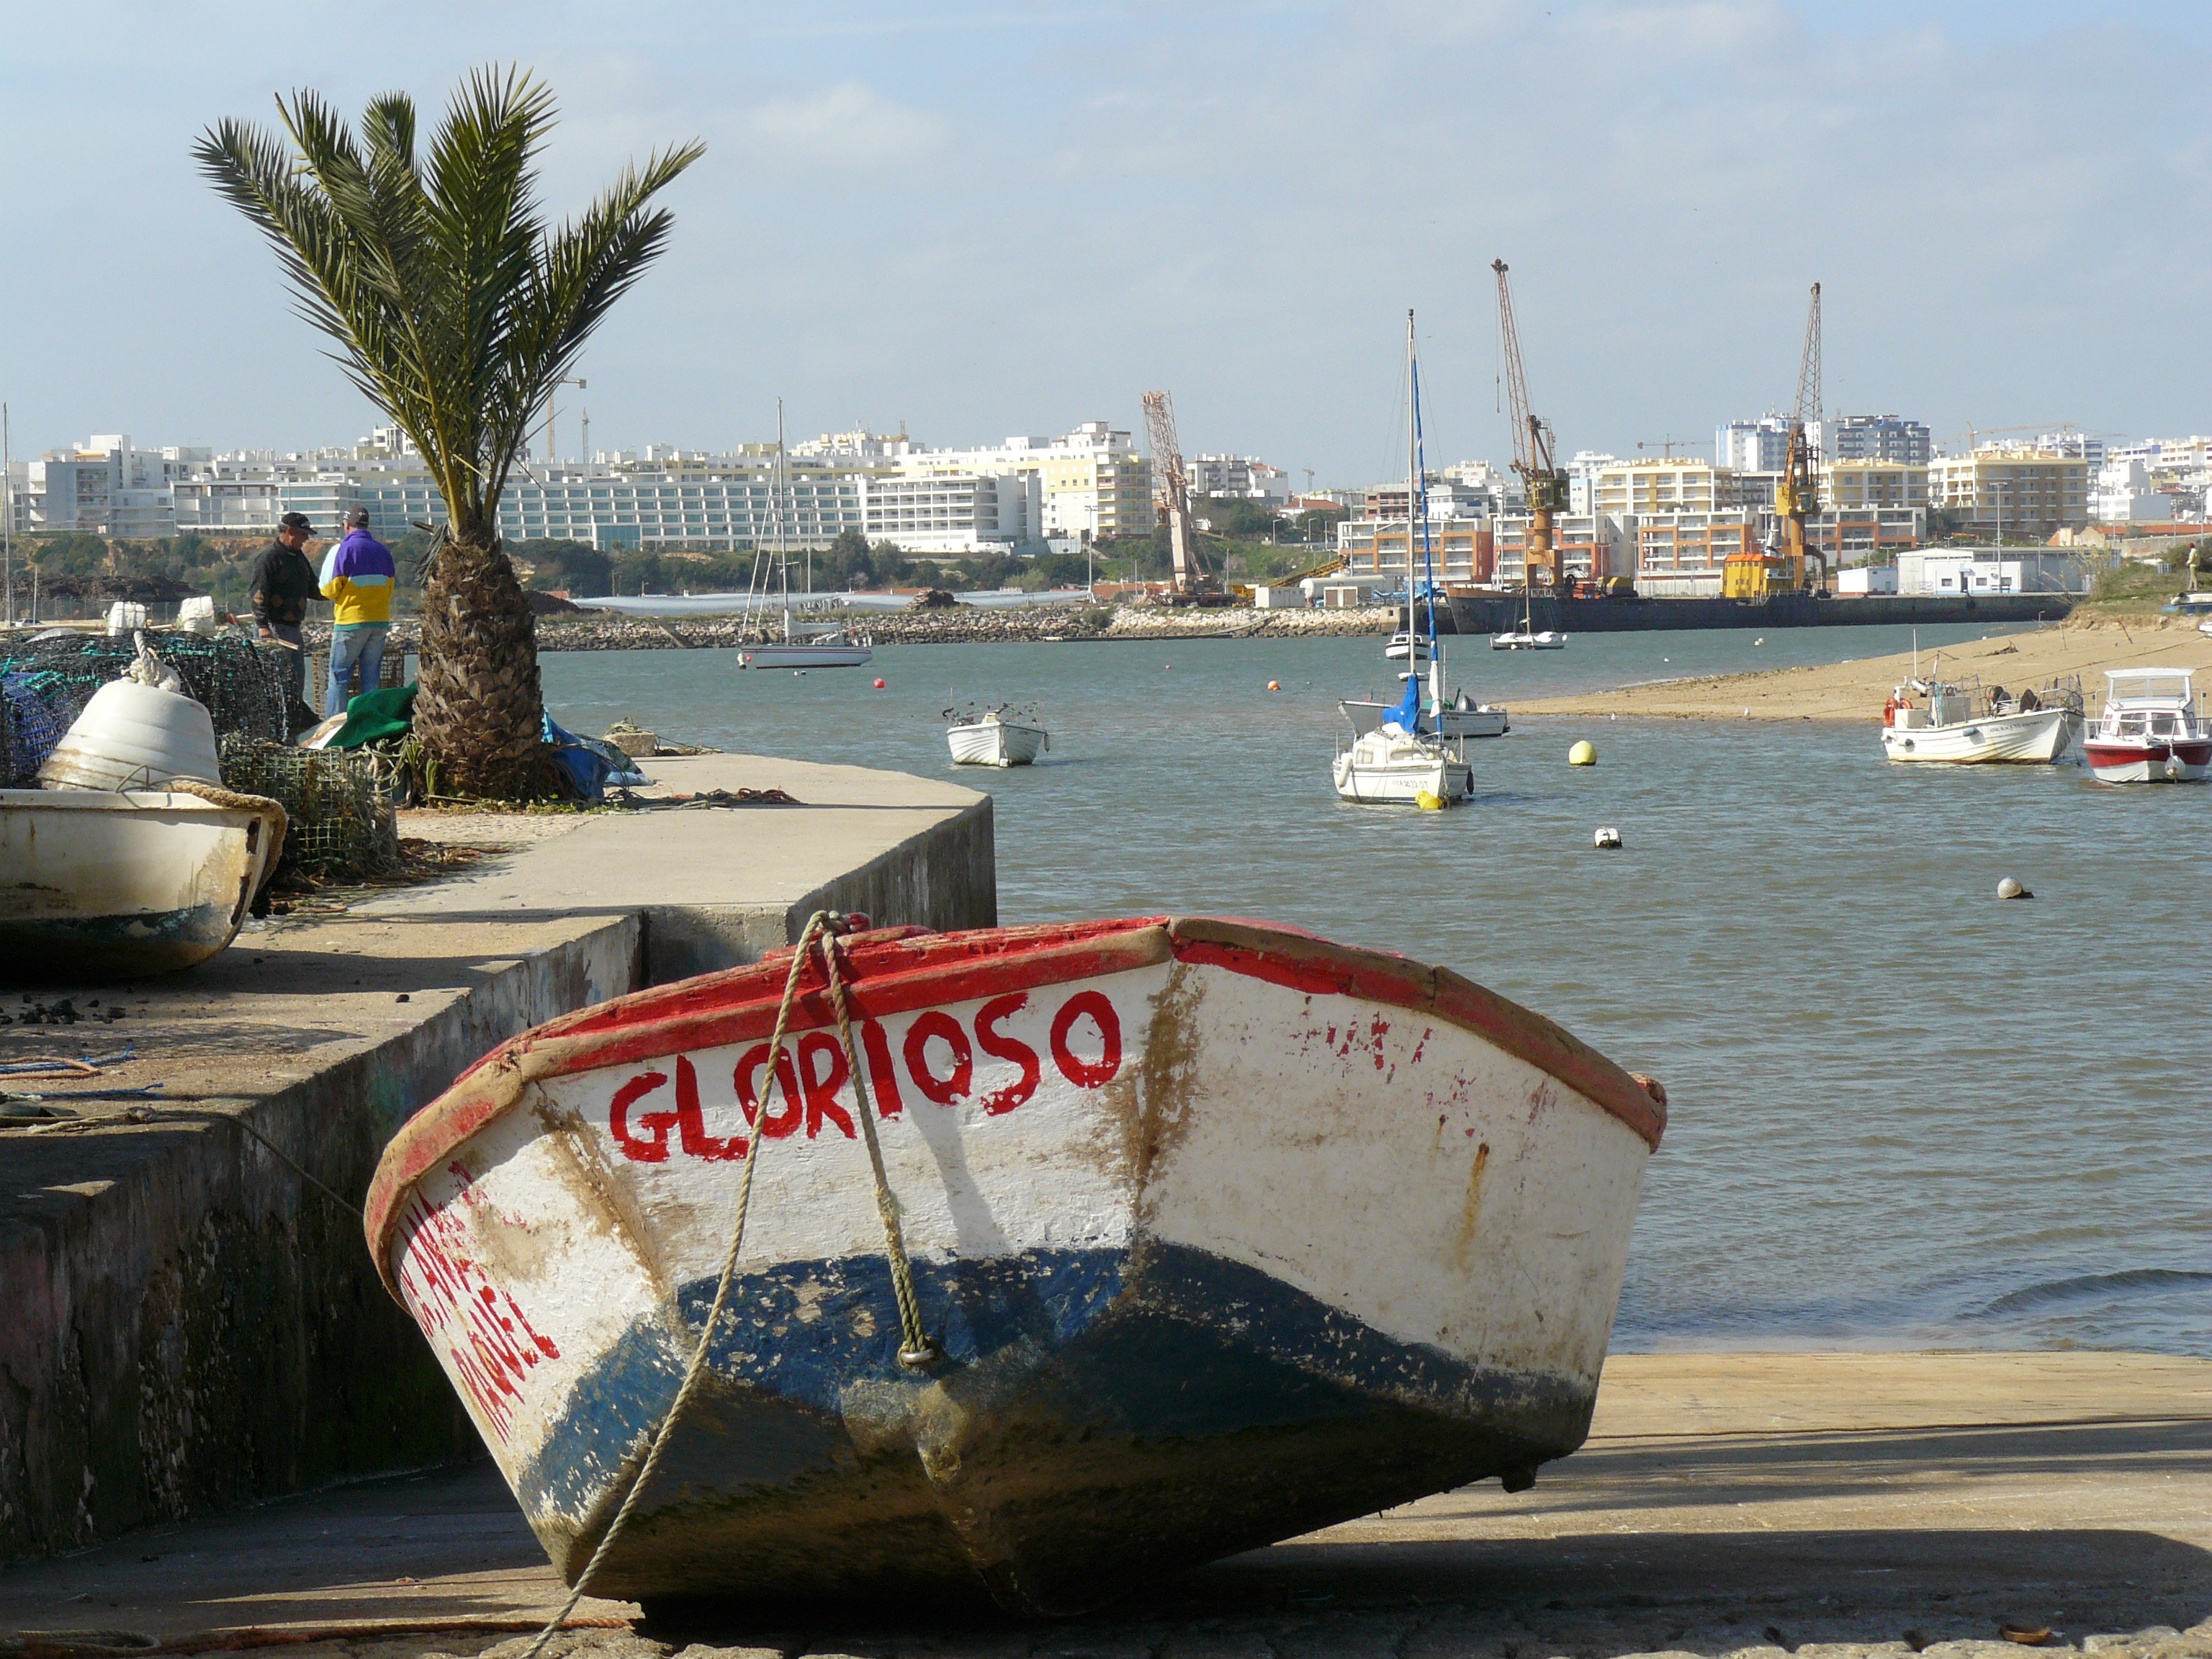
beach, sea, coast, boat, vehicle, harbor, port, waterway, body of water, boating, portugal, watercraft, barca, grounding